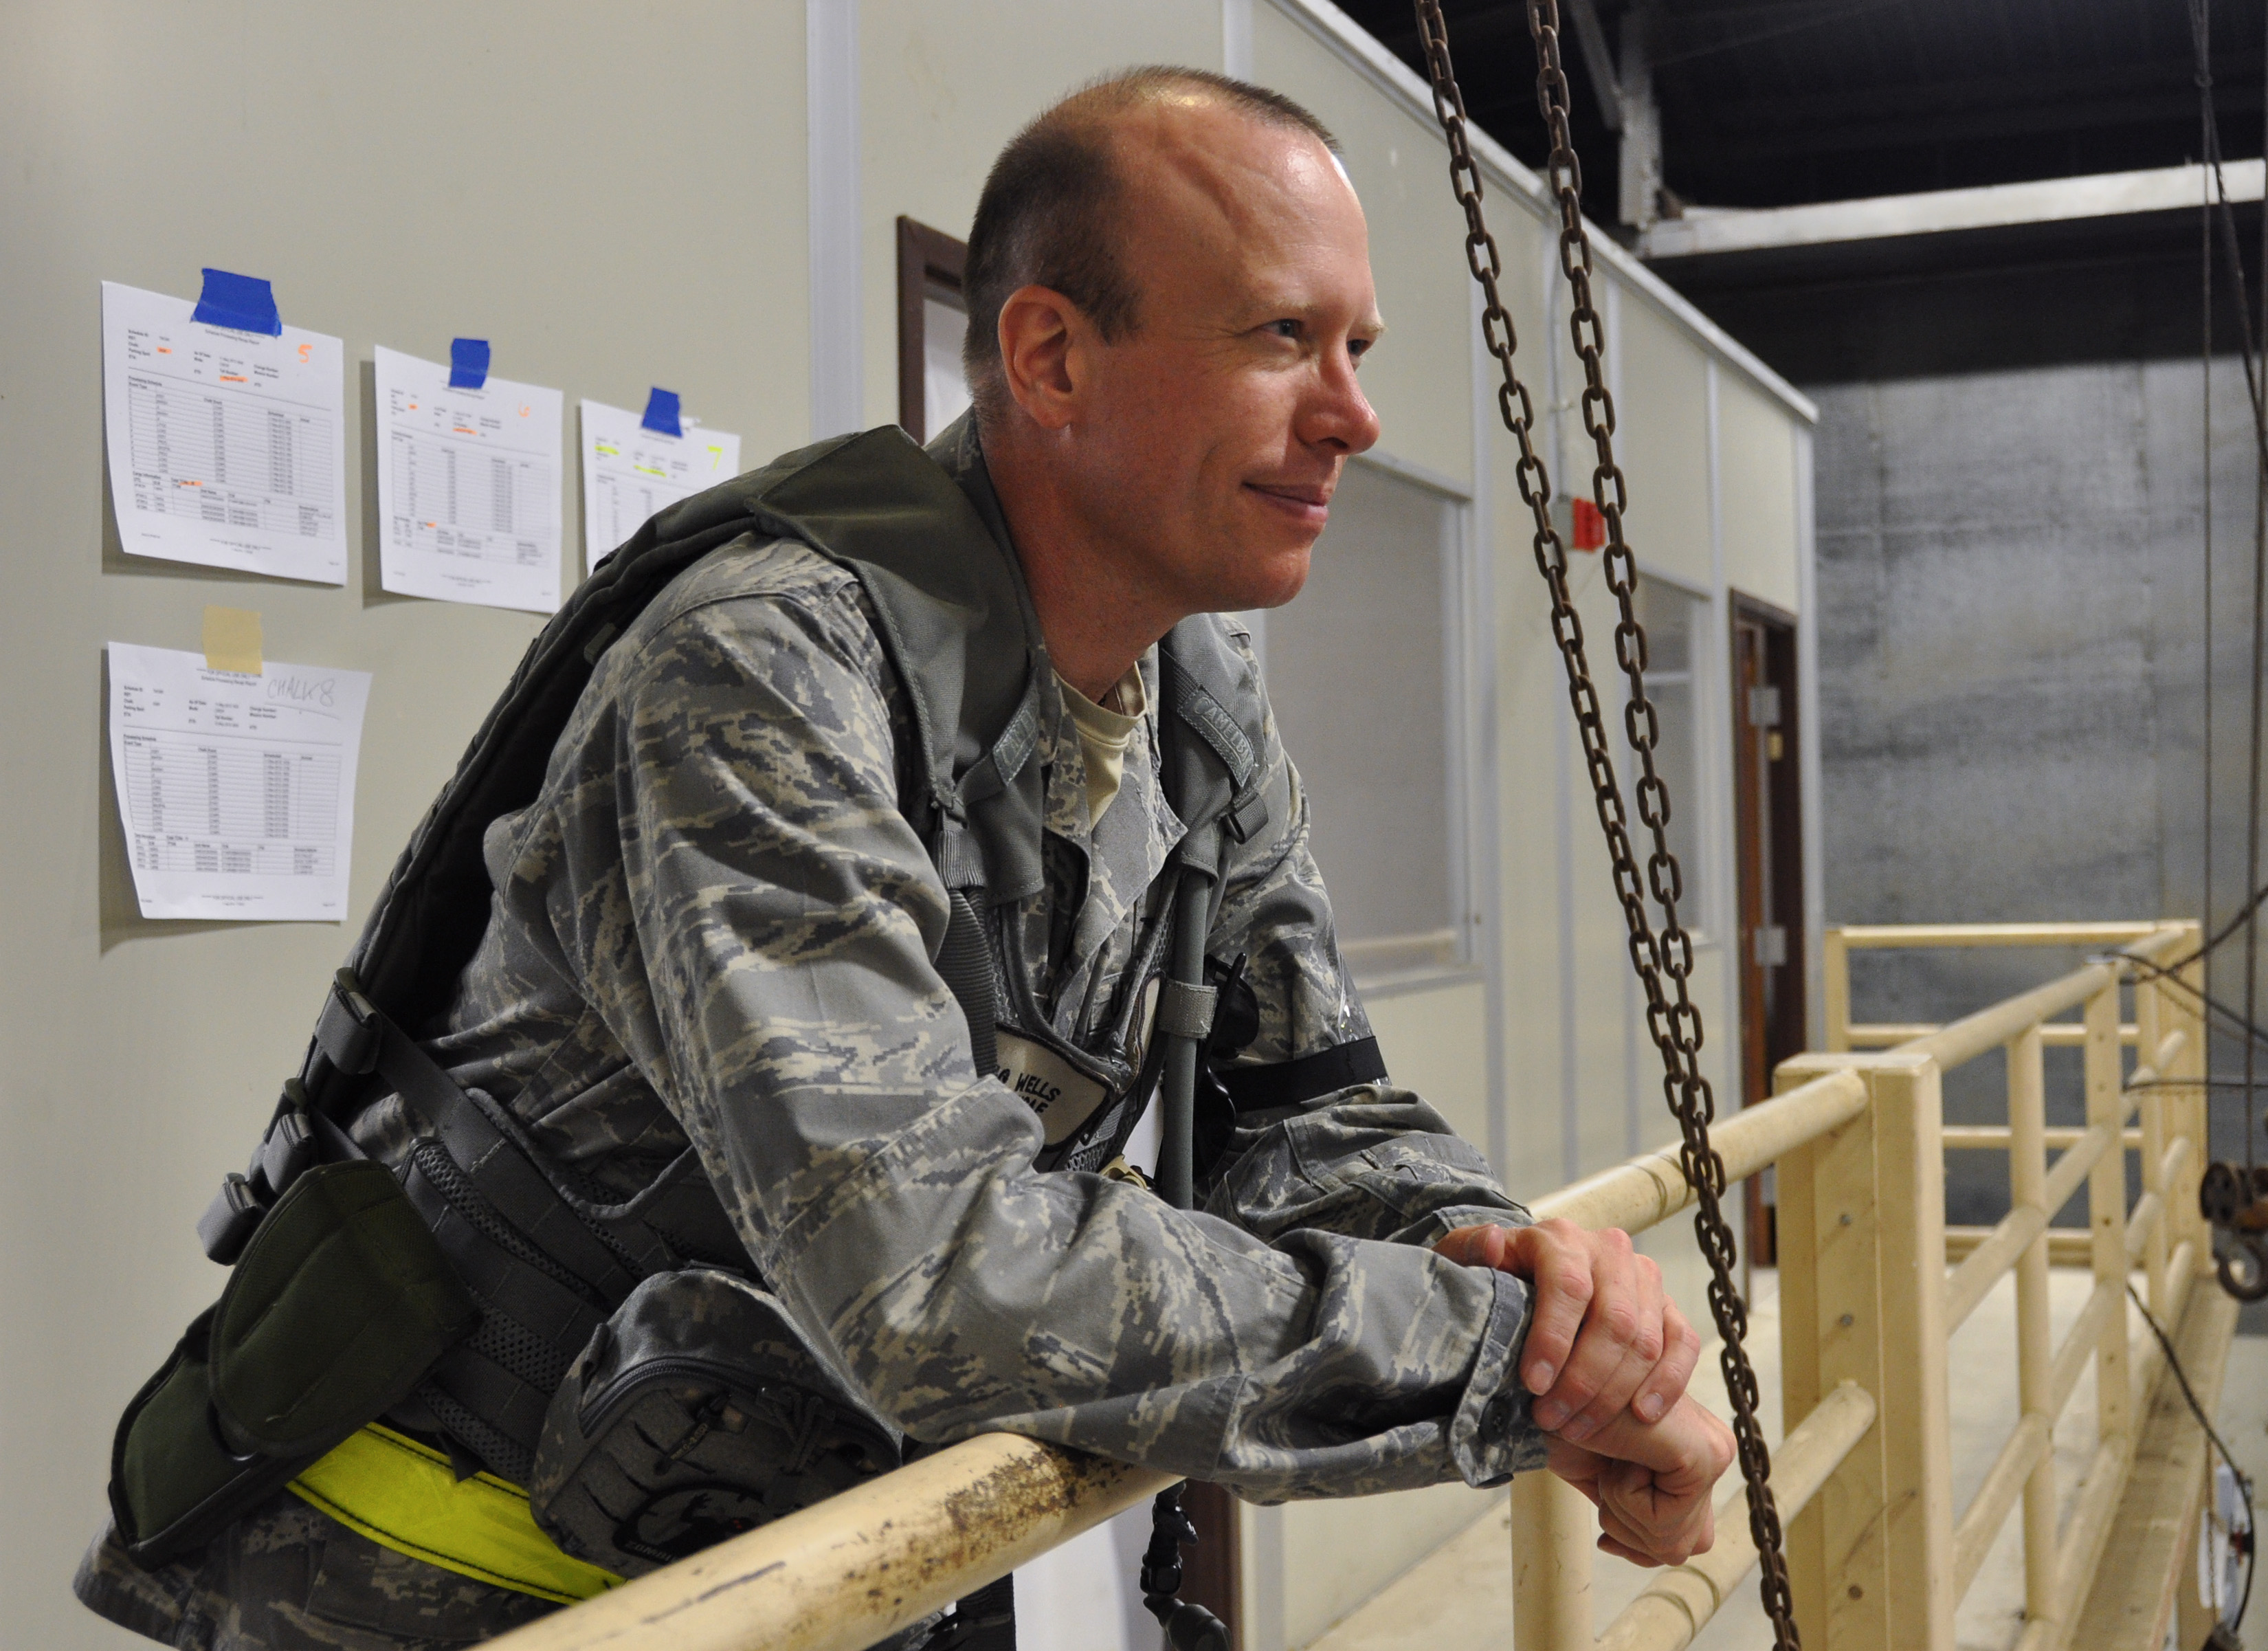
military, army